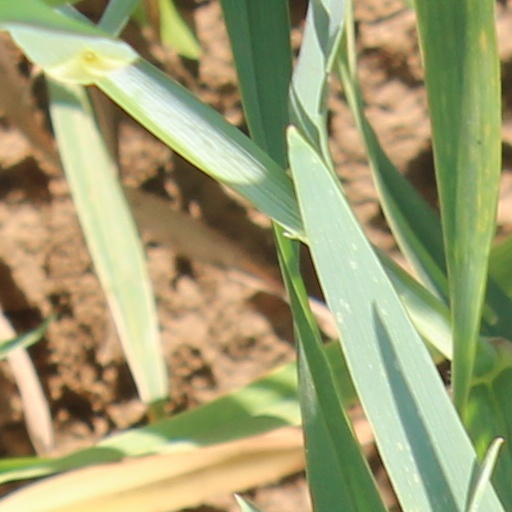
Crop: wheat